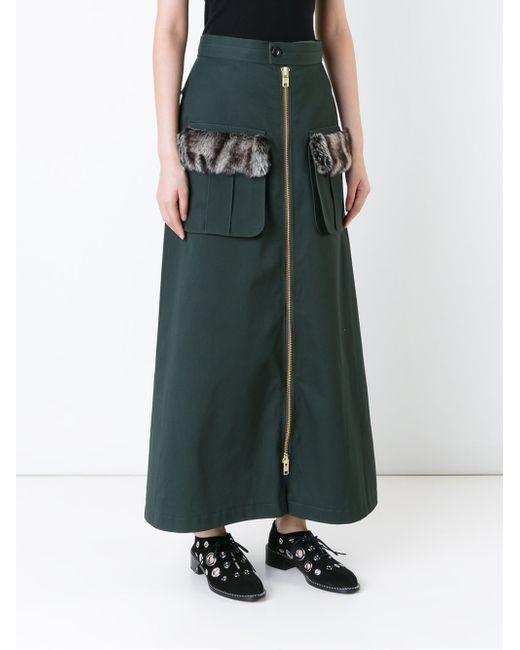
Stilvoller knöchellanger grüner Rock mit Taschen für Damen